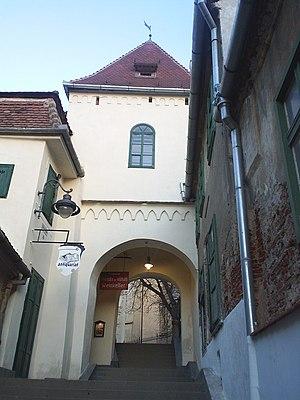
Sibiu rappelant le nom des montagnes proches : Cibin, est le chef-lieu du județ de Sibiu et, avec une population de 147 245 habitants est une des plus grandes villes transylvaines. Elle est traversée par la petite rivière Cibin, affluent de la rivière Olt, elle-même affluent du Danube.